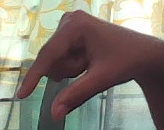
ASL sign: Q